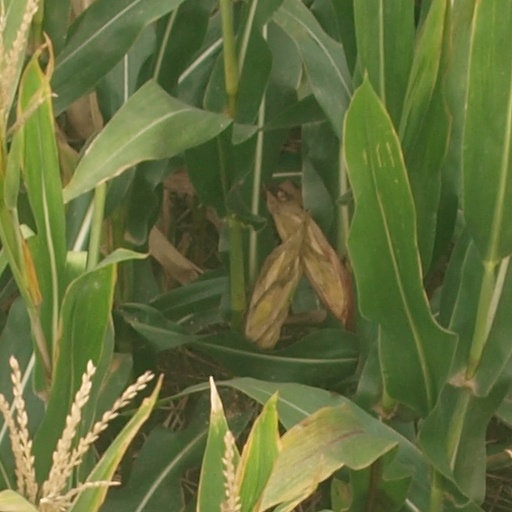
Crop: maize; corn